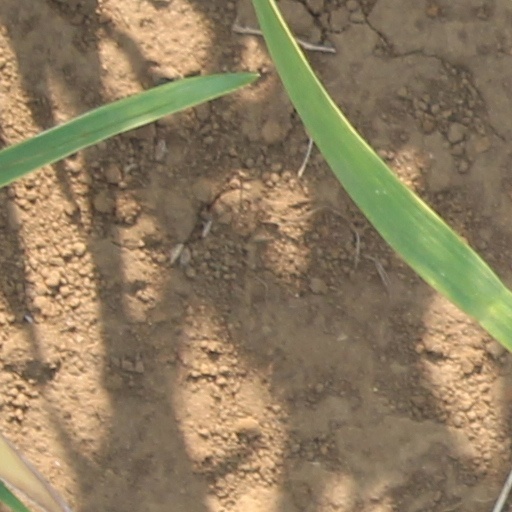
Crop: wheat